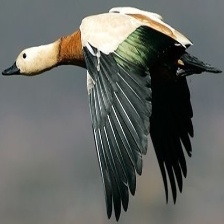
Species: RUDDY SHELDUCK
Scientific name: TADORNA FERRUGINEA
ImageNet parent category: drake